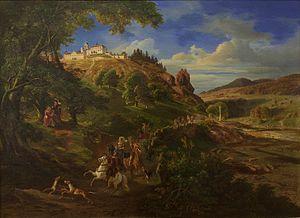
Daniel Fohr est un peintre allemand.